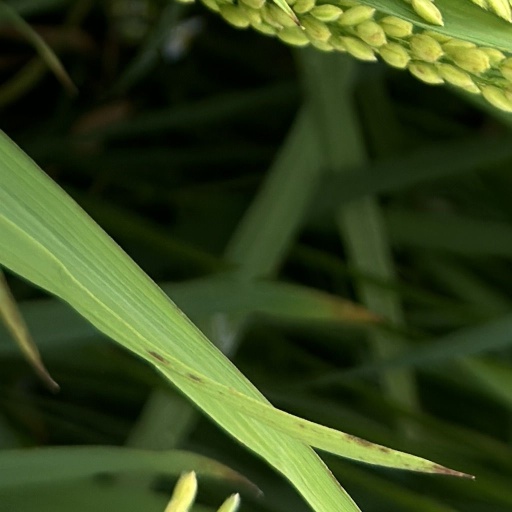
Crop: rice